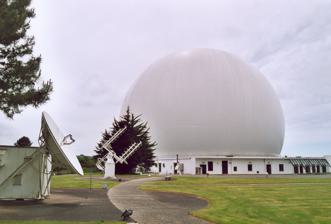
Building: Pleumeur-Bodou Ground Station
Country: France
Year built: 1962
Historical ground station in France Pleumeur-Bodou Ground Station Earth receiving dishes in 2008 Location within Brittany General information Type Earth station Location Pleumeur-Bodou , Brittany Coordinates 48°47′06″N 3°31′26″W / 48.785°N 3.524°W / 48.785; -3.524 Construction started 1961 Completed 1962 Pleumeur-Bodou Ground Station was an early ground station in north-west France , and one of the first in the world. It was the site of the first satellite transmission between the US and Europe in the early morning of 11 July 1962 (French time), lasting 19 minutes on the satellite's seventh orbit. History The tracking station was developed by France Télécom, now known as Orange S.A. The site was built by the Centre national d'études des télécommunications , which became France Télécom R&D in 2000. There was also another nearby tracking station at Lannion , which is also the landing point for the Apollo (cable system) from the USA. In the vicinity of the station French telecommunication companies had established R& D Facilities in 1981. France Télécom ensured daily air communication between Paris (Villacoublay airport) and Lannion. First transatlantic satellite broadcast The first transatlantic satellite broadcast took place at the site on the morning of 11 July 1962 via the Telstar 1 satellite. Later that day, France broadcast back to the USA via the satellite. The station antenna was a 60 m long conical horn antenna. Structure The site is around three miles east of Trébeurden . The site has three large parabolic antennas . Antennas PB8 See also Raisting Satellite Earth Station , in Germany TAT-1 , first submarine transatlantic telephone cable, on 25 September 1956 TAT-8 , first transatlantic fibre-optic cable in 1988 Transatlantic communications cable References